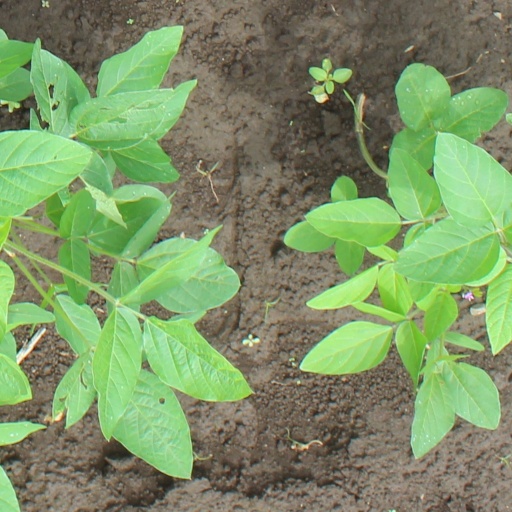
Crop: soybean